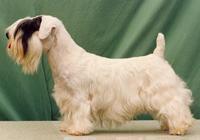
Sealyham_terrier